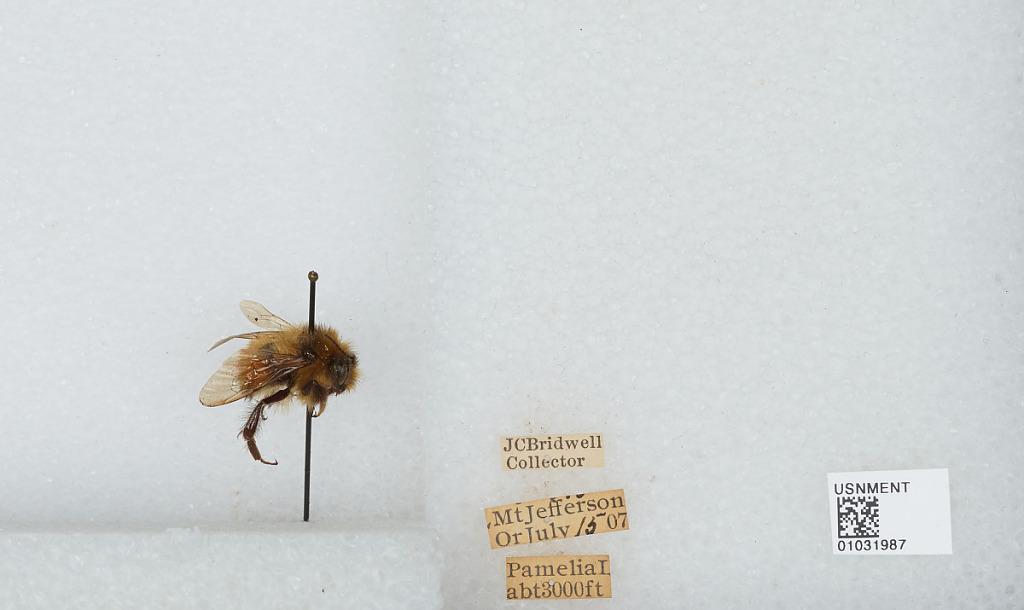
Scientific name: Bombus (Pyrobombus) melanopygus Nylander
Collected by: J. Bridwell
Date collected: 1907-7-15
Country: United States
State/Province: Oregon
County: Linn
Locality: Mount Jefferson, Pamelia Lake
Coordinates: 44.6517, -121.845